Hurricane Teddy

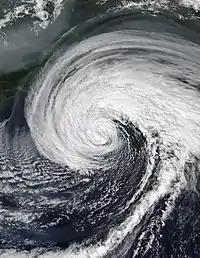
Hurricane Teddy approaching Nova Scotia shortly before becoming extratropical, on September 22

Tropical storm watches were issued as the storm approached Nova Scotia; these were later upgraded to warnings. Municipal sports fields, all-weather fields, tracks and baseball diamonds were closed on September 23 and all bookings were cancelled. School was also cancelled for many regions around the province. Halifax Transit stopped services during most of the storm, but resumed its services at 12:00 ADT (15:00 UTC) on September 23. Ferry service began immediately, while buses became fully operational an hour later. The Halifax Public Gardens reopened at the same time as Halifax Transit, but residents and tourists were asked to avoid visiting municipal parks until the storm passed due to safety concerns.